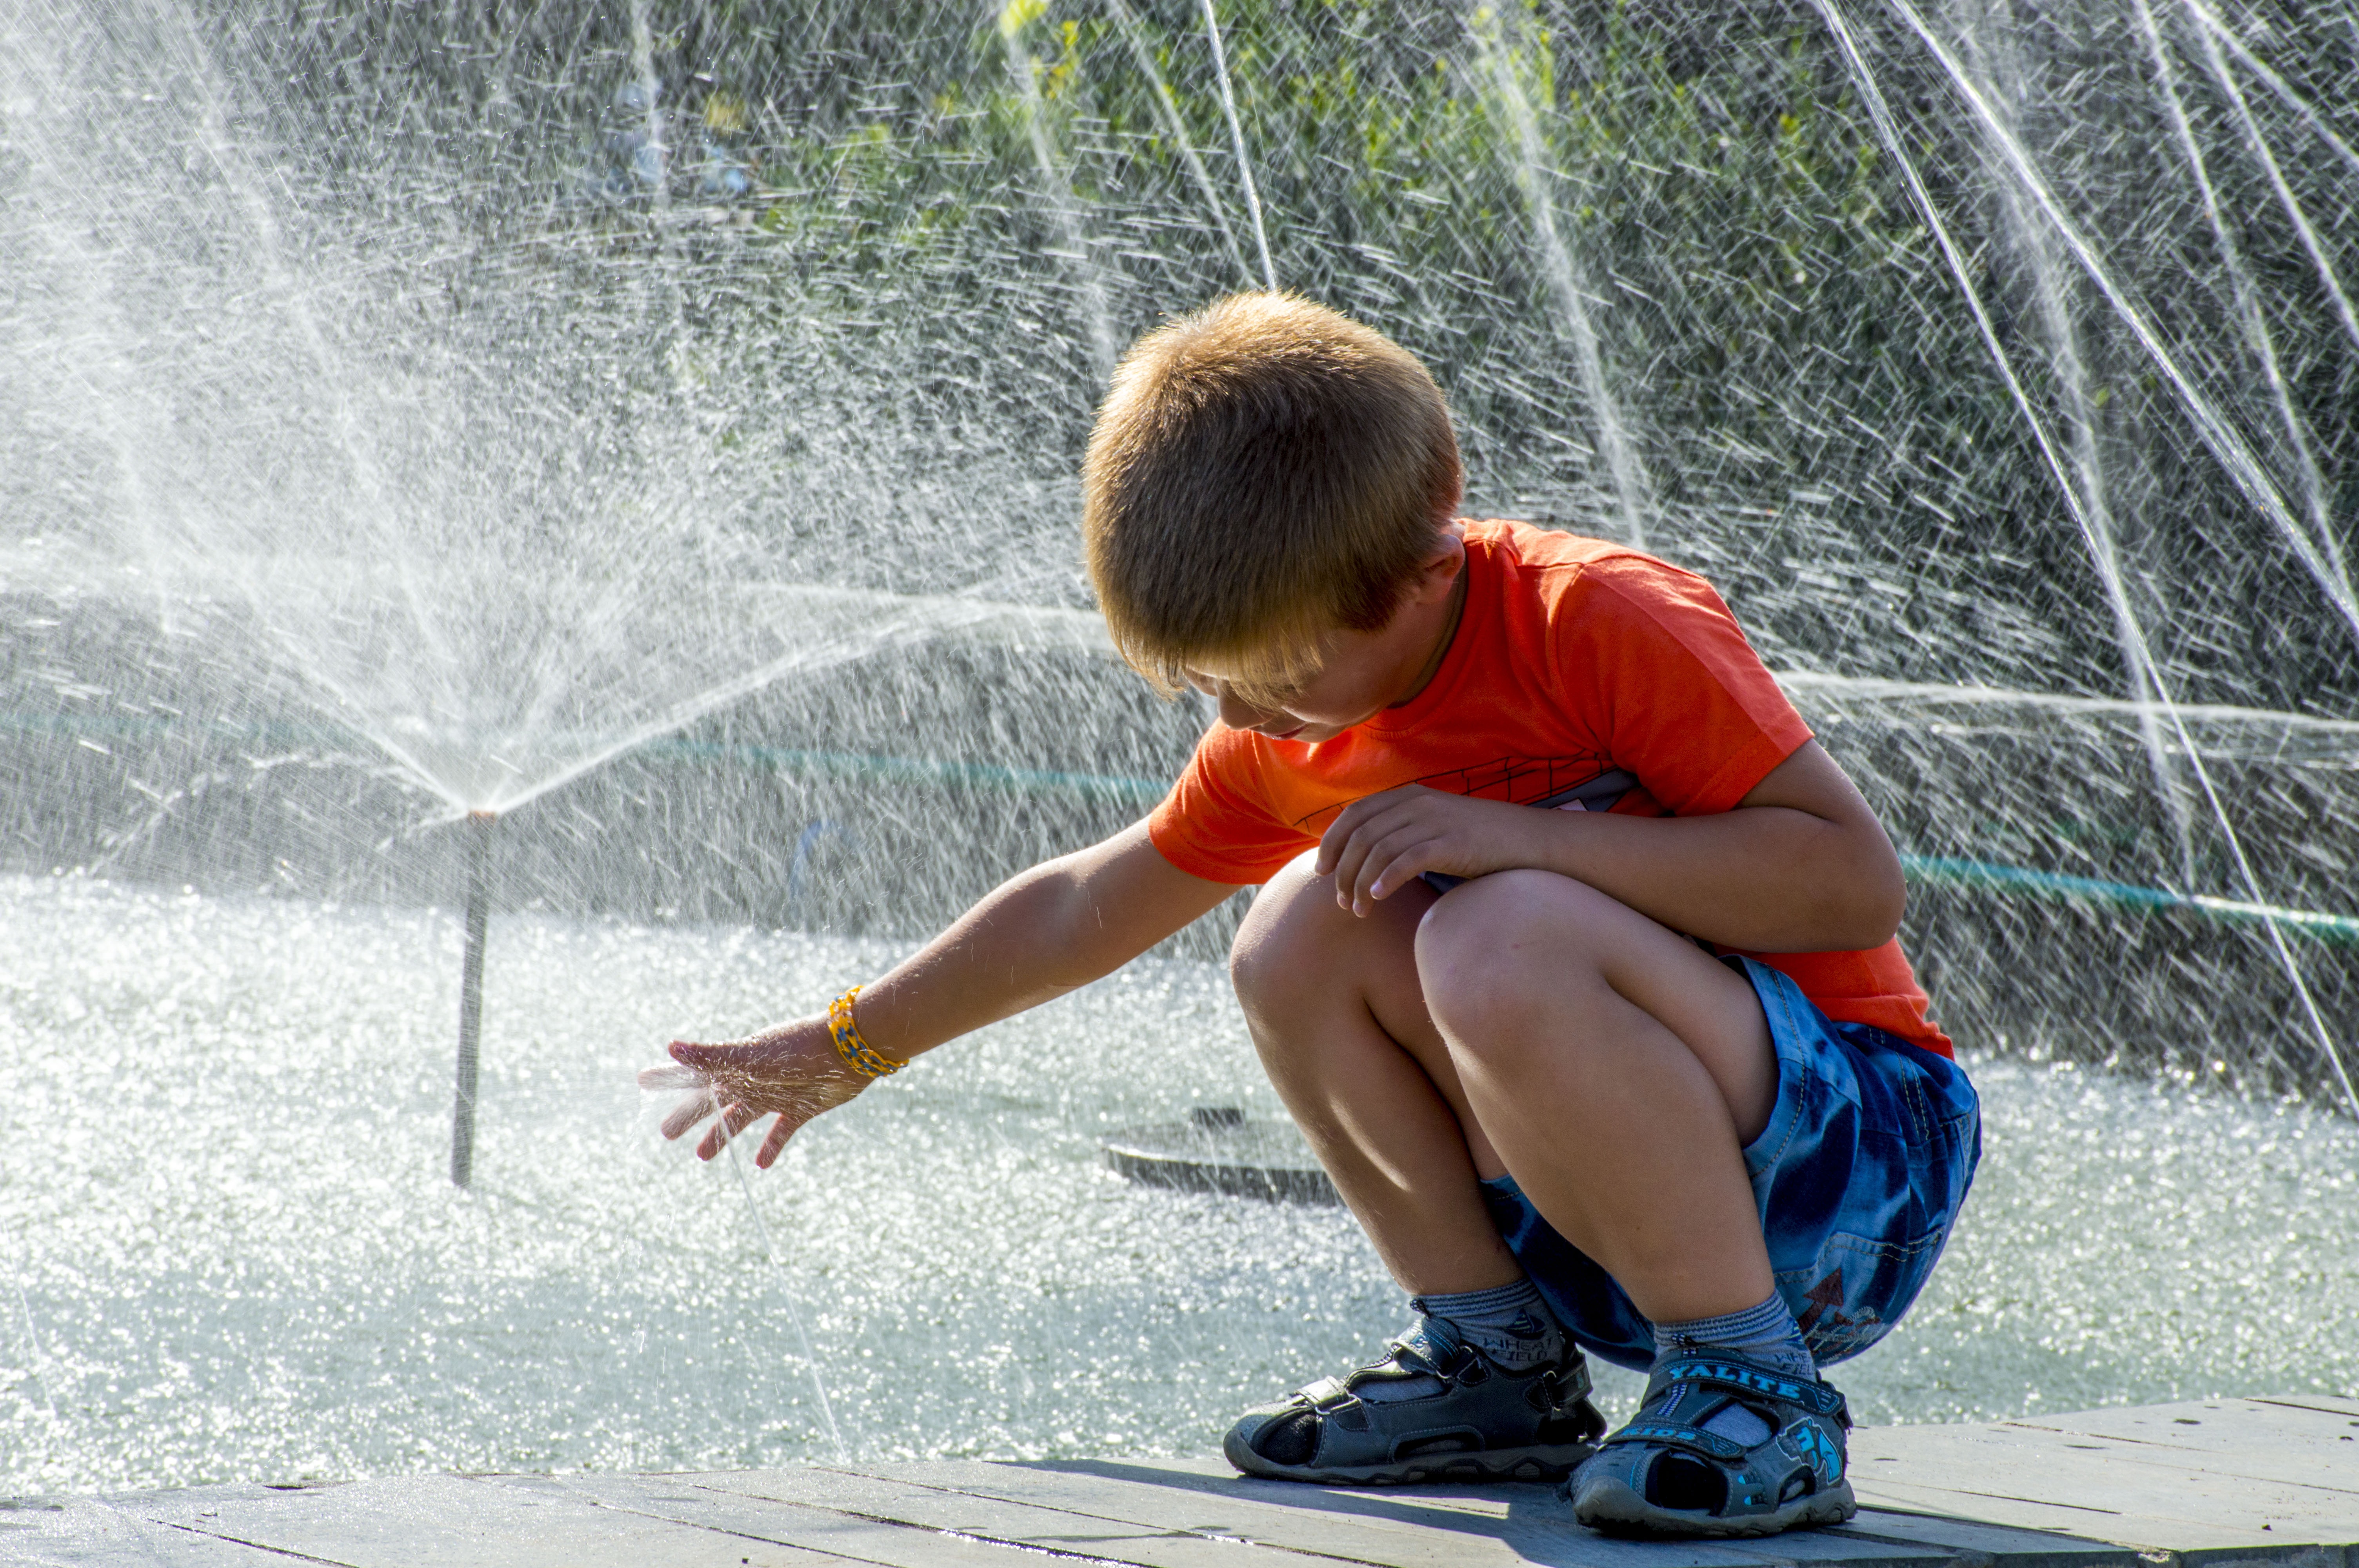
man, person, sun, play, boy, male, spray, child, baby, season, fun, toddler, fountain, human positions, human action